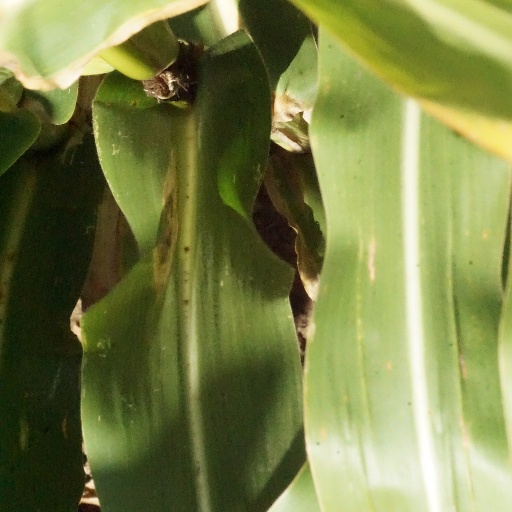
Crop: maize; corn